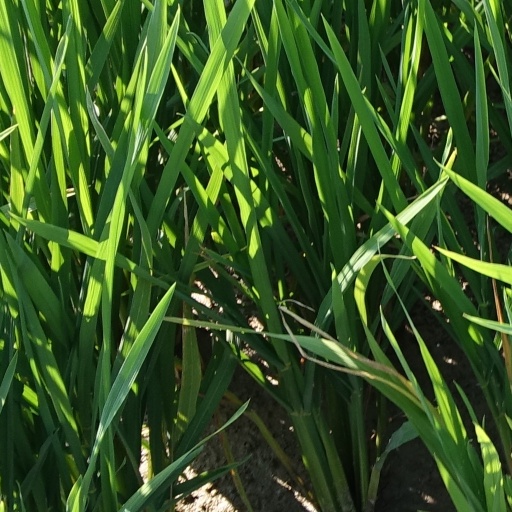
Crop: rice